Augustijnken

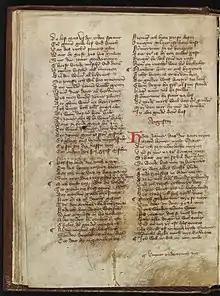
The name "Augustin" appears on folio 15v of the "Haags Liederenhandschrift", containing his "Mich heeft een ridder"

Augustijnken ( 1358–1363) was an itinerant entertainer and writer in Middle Dutch.